Paquita Bernardo

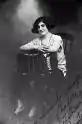
Paquita Bernardo

Paquita Bernardo, born Francisca Cruz Bernardo and nicknamed "La Flor de Villa Crespo" (May 1, 1900, in Buenos Aires, Argentina – April 14, 1925), was a tango composer and the first professional female bandoneon player of Argentine tango.